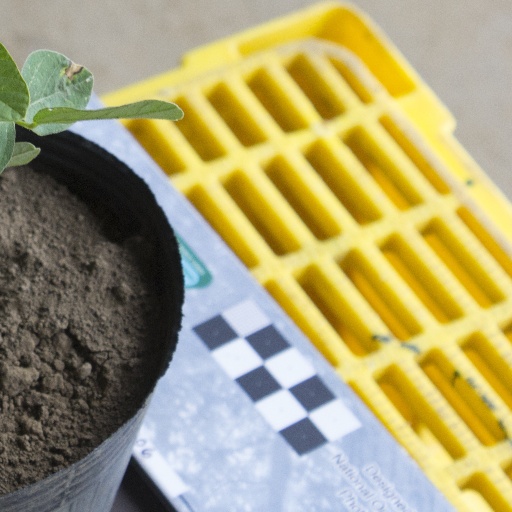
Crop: soybean